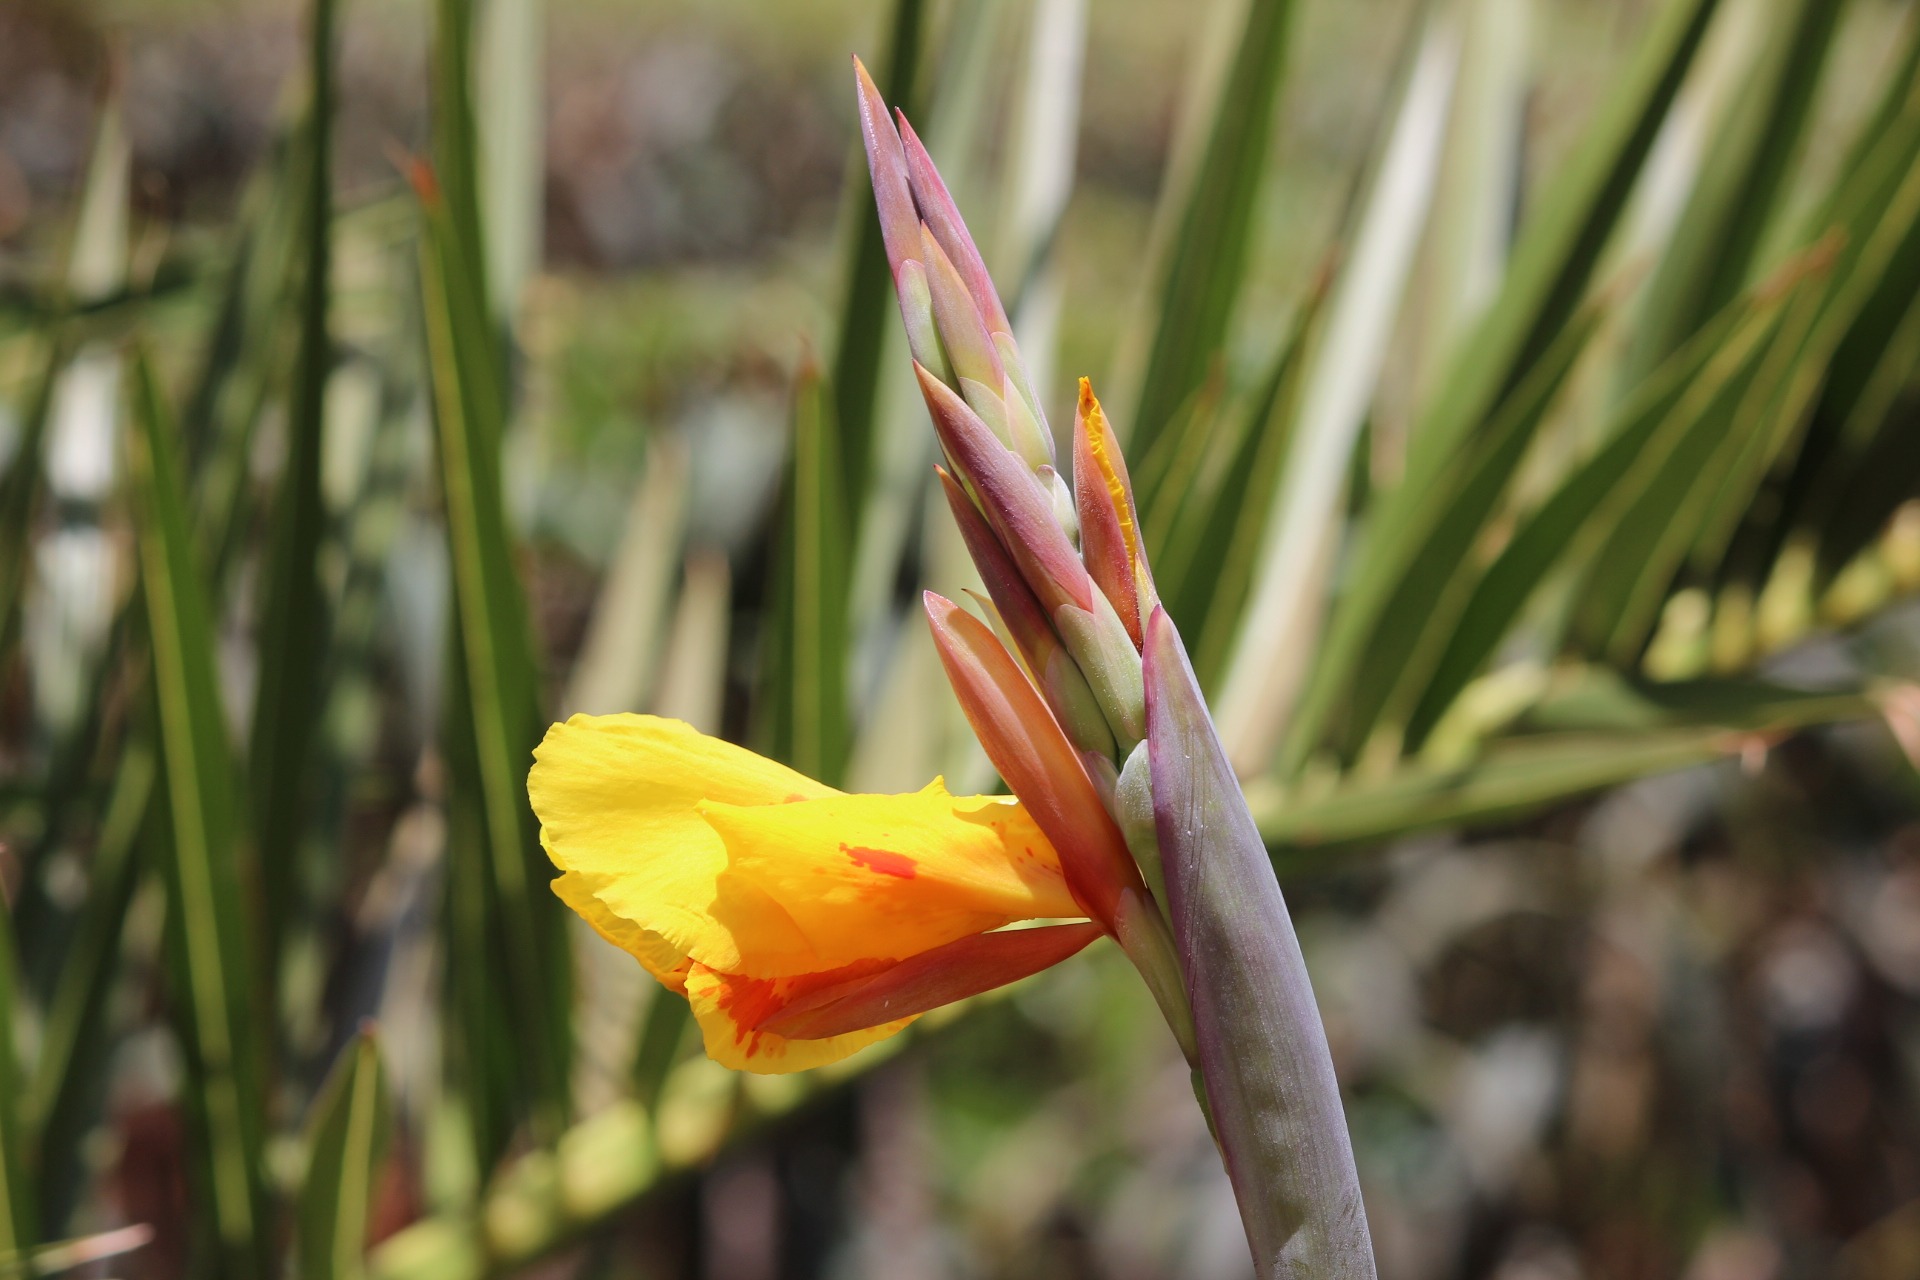
nature, plant, leaf, flower, petal, botany, yellow, flora, wildflower, close up, lily, macro photography, flowering plant, plant stem, land plant